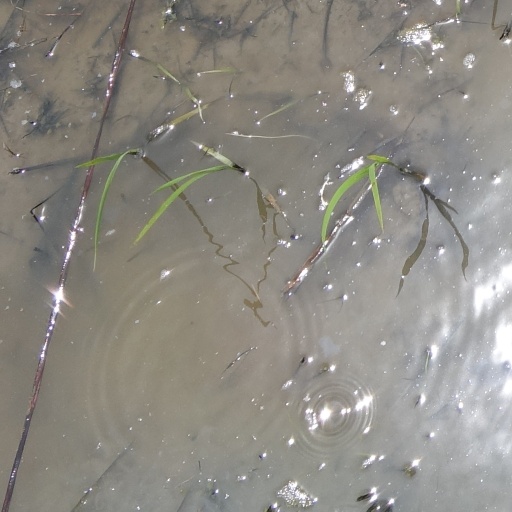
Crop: rice